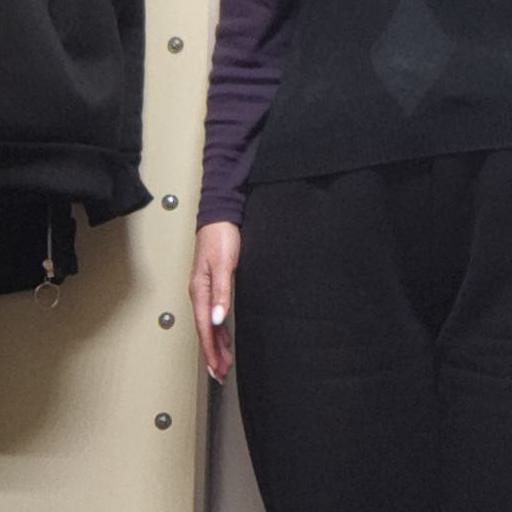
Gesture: no_gesture